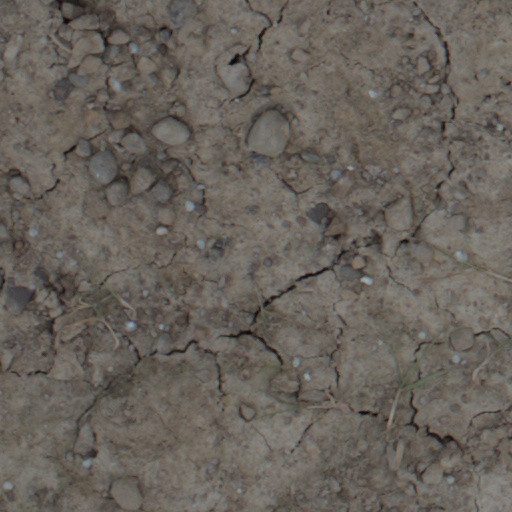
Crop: wheat